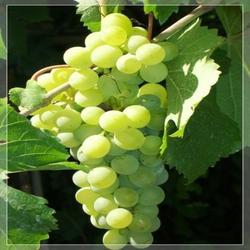
Label: Grapes